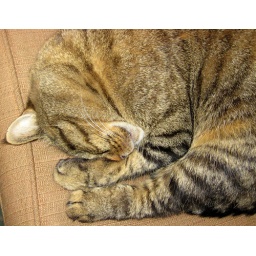
a most peaceful cat sleeping in a restored old house at Longwood Gardens